Pontifical Villas of Castel Gandolfo

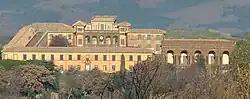
Villa Mondragone, papal residence in the hills between Frascati and Monte Porzio Catone

The crater of the Latian Volcano collapsed about 150,000 years ago, giving rise to several smaller volcanic vents, some of which simply vanished (Vallericcia, Valle Marciana) and others flooded with water (Lake Albano, Lake Nemi).